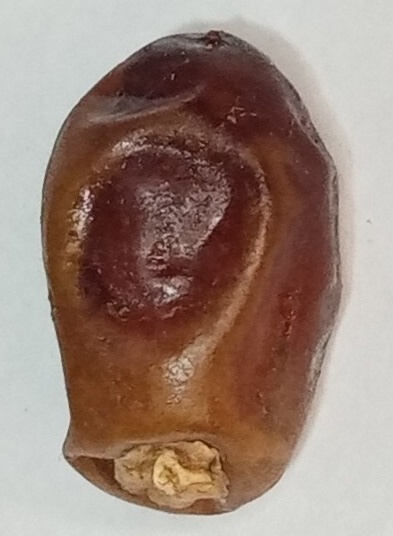
Variety: aseel
Size: medium
Grade: grade-1